Peter I of Cyprus

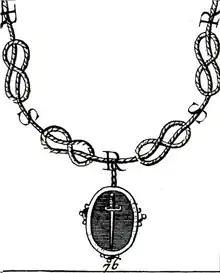
Order of the Sword (1347)

Neighboring Muslim powers were potentially a great threat to Cyprus, the last Christian Crusader stronghold on the mainland of the Near East having been wiped out with the Fall of Acre in 1291. At the moment a new Islamic power had recently come to the fore, but the expanding Ottomans had their eye fixed on what remained of the Byzantine Empire. In addition, they were primarily a land power, and for the moment the remaining Latin Christian entities in the region could hold their own on the seas. Along with the Knights of Saint John (the Hospitallers) the kings of Cyprus were the main inheritors of the Crusading tradition. Peter founded the chivalric Order of the Sword in 1347, which was dedicated to the recovery of Jerusalem.